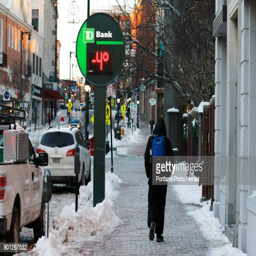
a pedestrian passes a thermometer